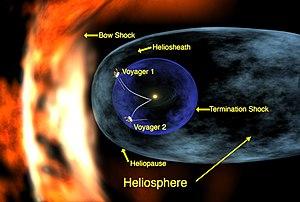
L'héliogaine est la région de l'héliosphère située au-delà du choc terminal. C'est là que le vent solaire est ralenti, comprimé et fait turbulence par son interaction avec le milieu interstellaire. Sa distance du Soleil est d'environ 80 à 100 unités astronomiques à son point le plus proche. C'est la couche entre le choc terminal et l'héliopause. Cette région est plus connue sous le nom anglais heliosheath.
Le vent est le mouvement au sein d’une atmosphère, masse de gaz située à la surface d'une planète, d'une partie de ce gaz. Les vents sont globalement provoqués par un réchauffement inégalement réparti à la surface de la planète provenant du rayonnement stellaire, et par la rotation de la planète. Sur Terre, ce déplacement est essentiel à l'explication de tous les phénomènes météorologiques. Le vent est mécaniquement décrit par les lois de la dynamique des fluides, comme les courants marins. Il existe une interdépendance entre ces deux circulations de fluides.